History of the Indian Navy

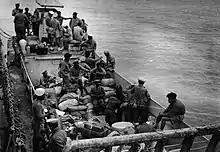
Royal Indian Naval personnel on board a landing craft during combined operations off Myebon, Burma, January 1945.

In 1830, the Bombay Marine became "His Majesty's Indian Navy". The British capture of Aden increased the commitments of Her Majesty's Indian Navy, leading to the creation of the "Indus Flotilla". The Navy then fought in the China War of 1840.